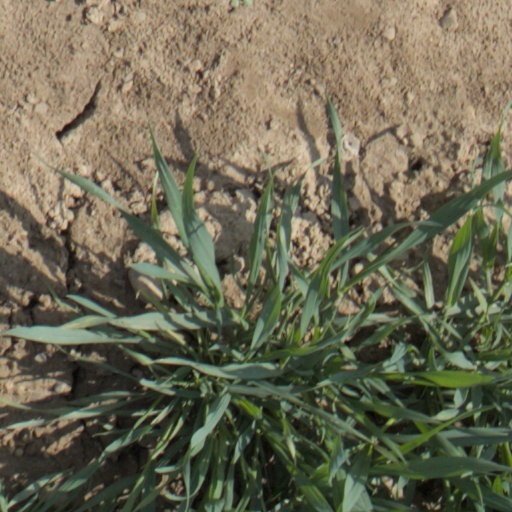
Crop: wheat